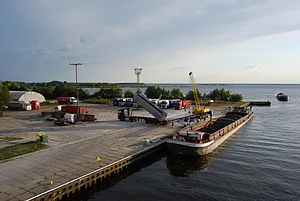
Stettiner Haff
Havn i Stepnica (i nærheden)
Stettiner Haff eller Oderlagunen er en strandsø på grænsen mellem Tyskland og Polen ved den sydvestlige del af Østersøen. Den ligger ved udmundingen af floden Oder nord for Stettin og Police. Haff er betegnelsen for en type lavvandede strandsøer og laguner, ved sydkysten af Østersøen, der er adskilt fra havet ved lave sandtanger, til dels med store sandklitter.